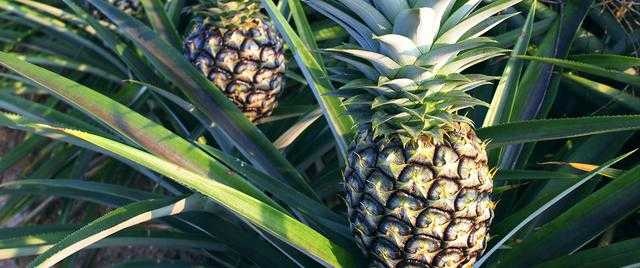
Label: Pineapple